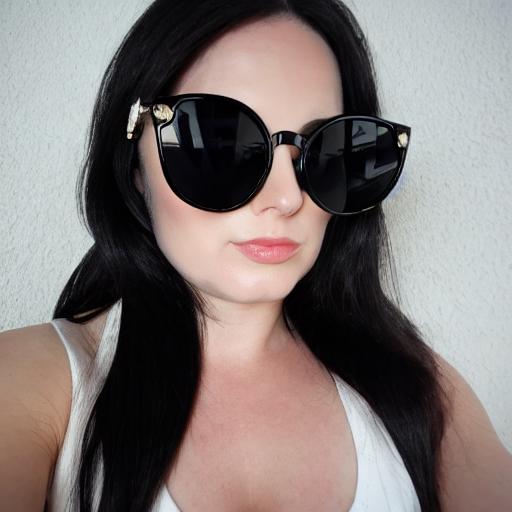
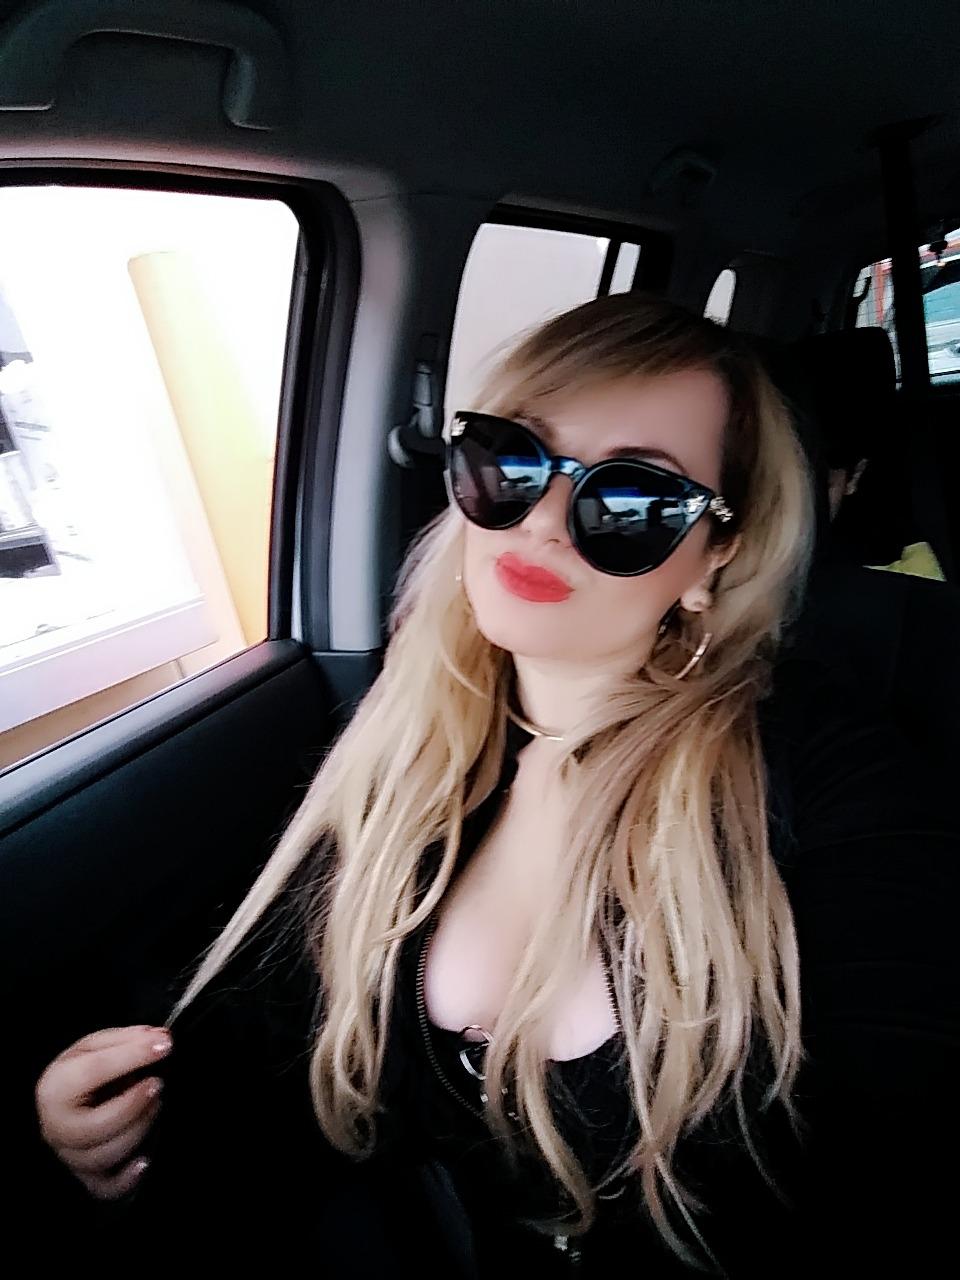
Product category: accessories_sunglasses
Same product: no